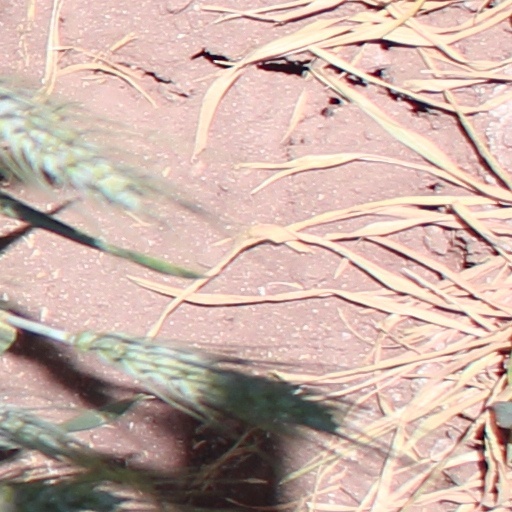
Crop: wheat